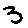
Label: 3